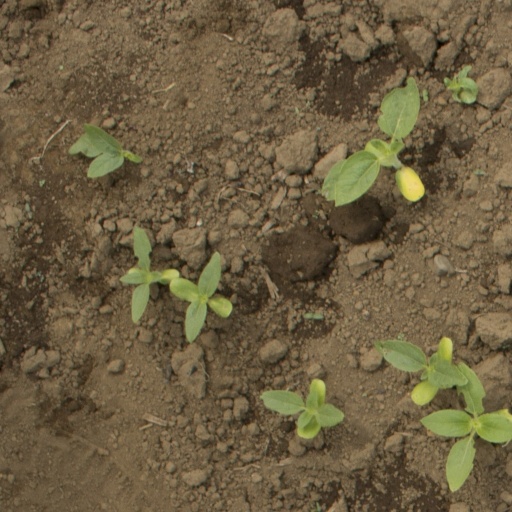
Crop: Jerusalem artichoke